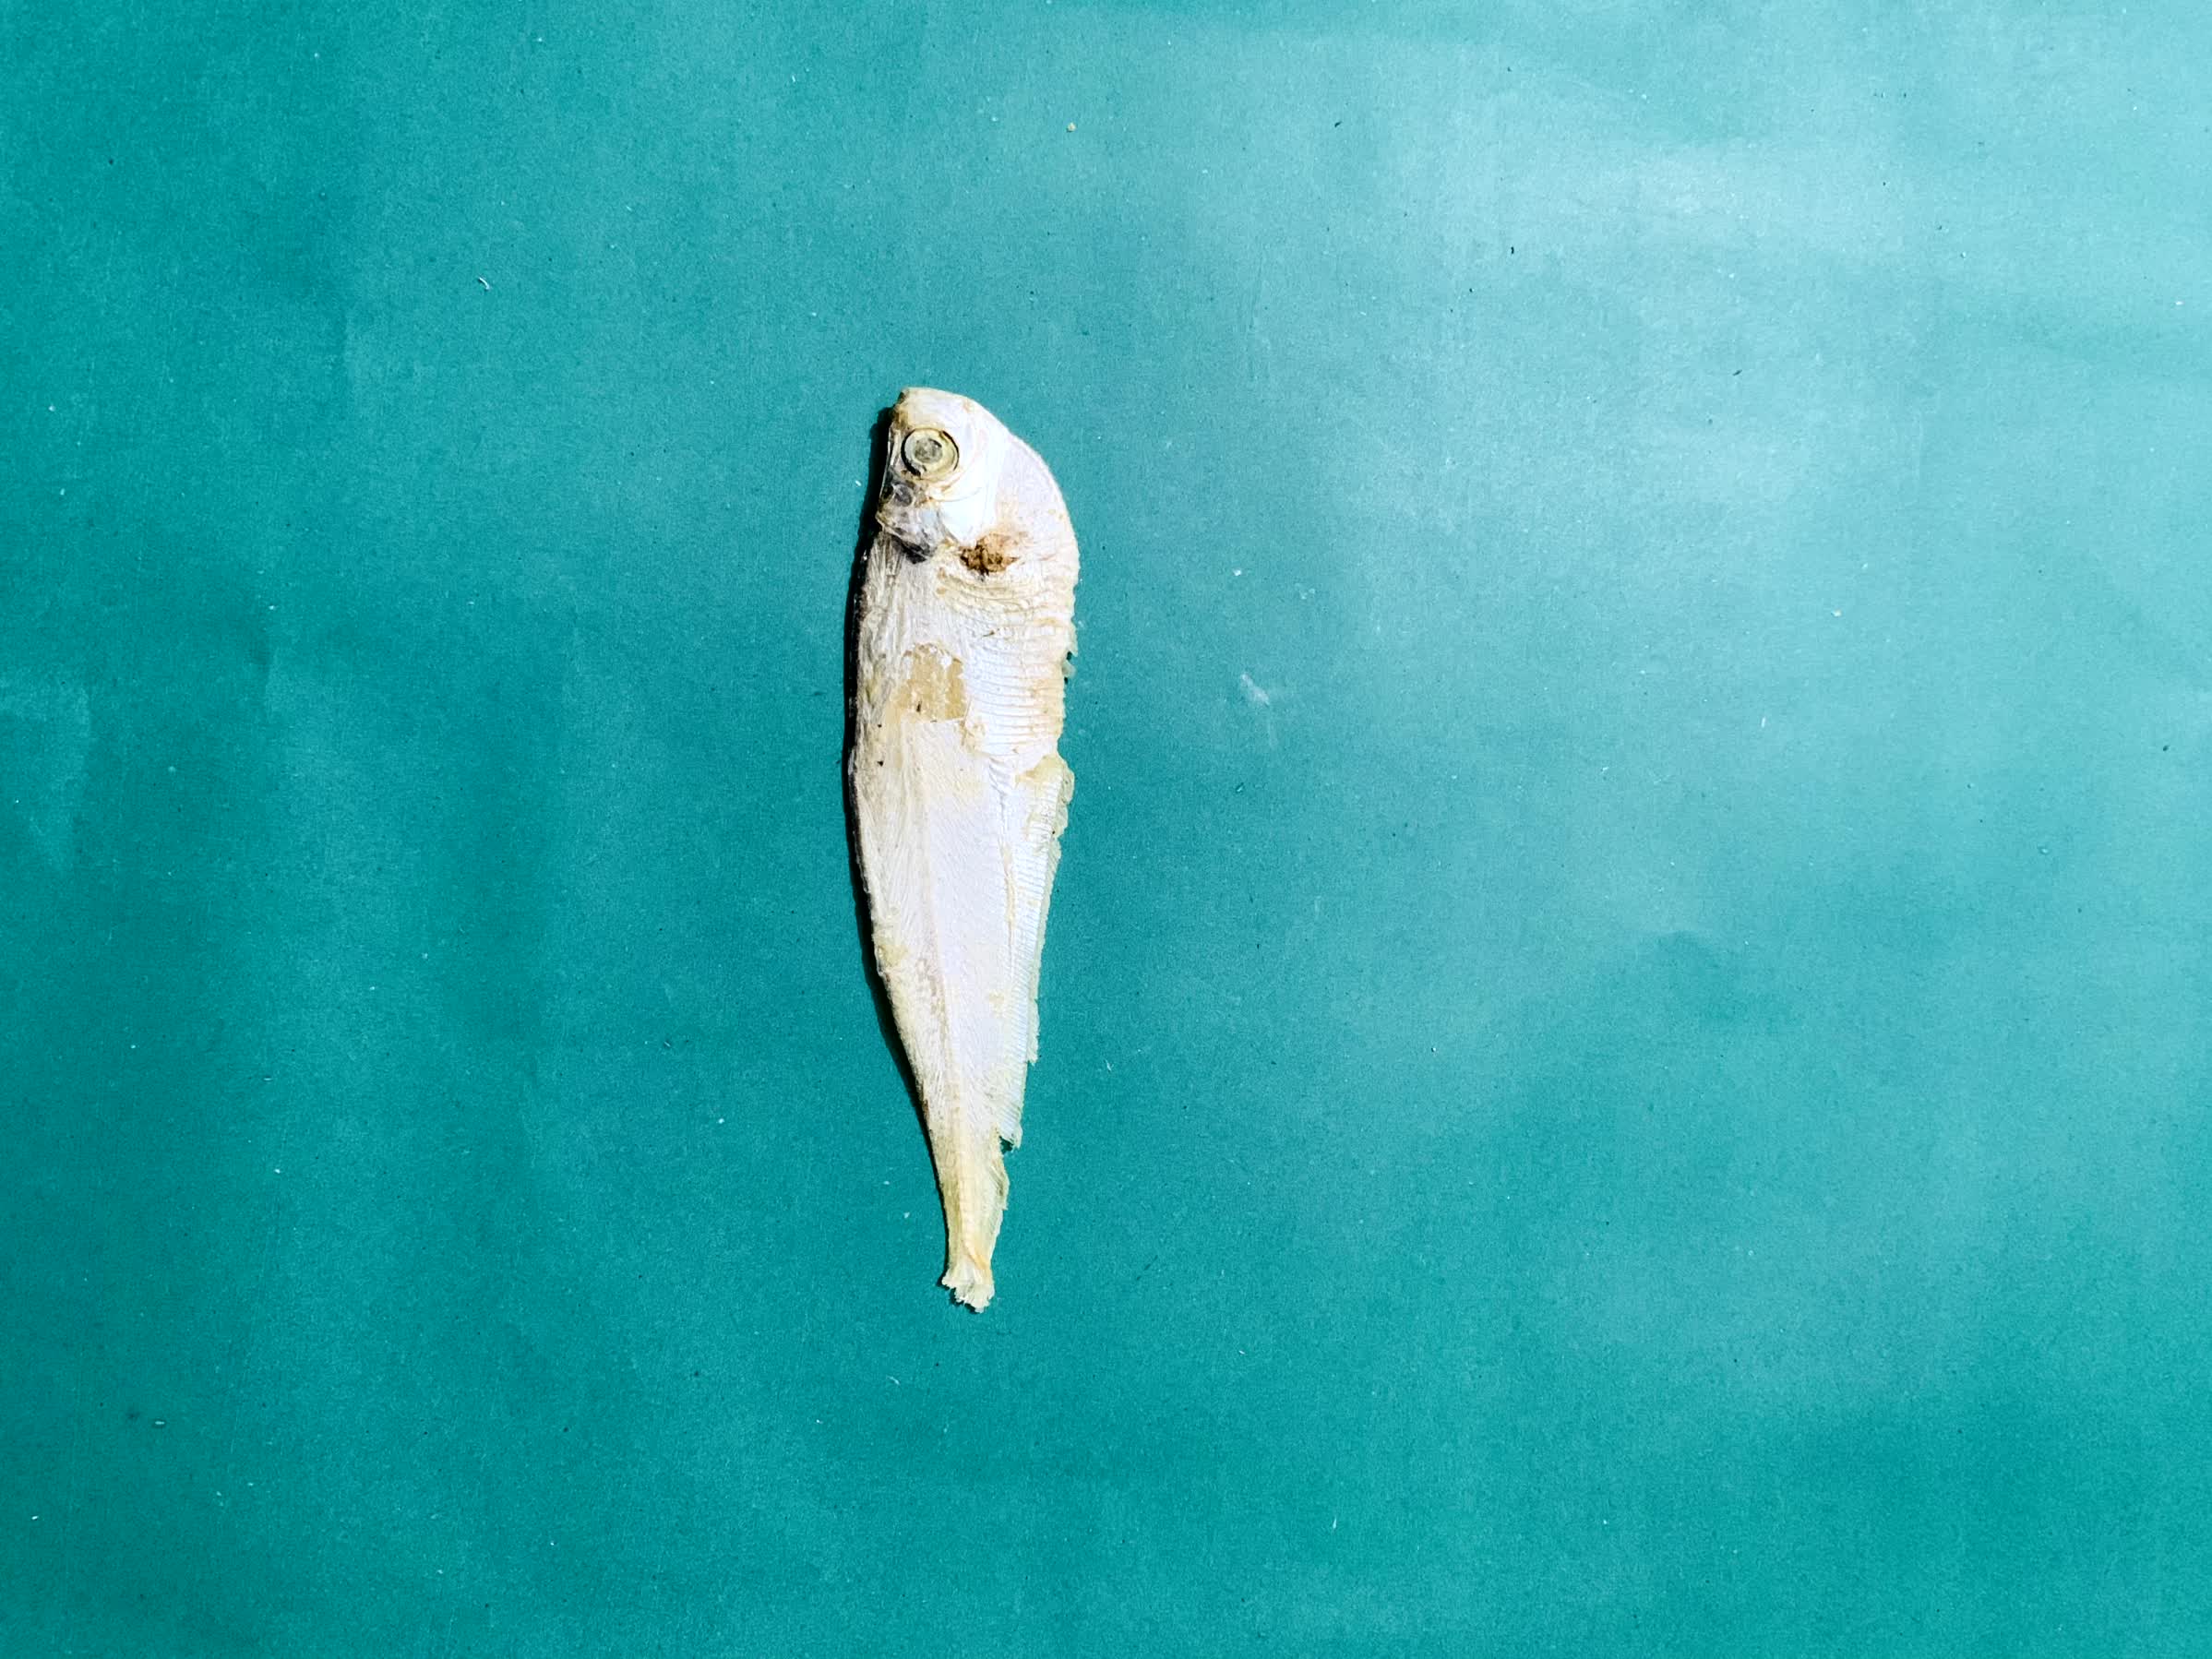
Species: Shukna Feuwa